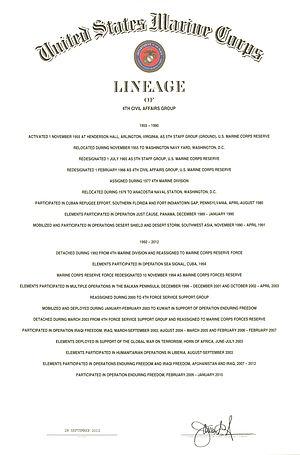
Le 4th Civil Affairs Group est une unité des affaires civiles du United States Marine Corps. Il est basé à Hialeah, en Floride. Pour plus d'informations sur le 4th CAG avant 2012, voir le 2nd CAG, puisque c'est à partir de cette unité que le 4th CAG a été créé à Washington DC. C'est l'un des quatre seuls groupes d'affaires civiles du Marine Corps, qui sont tous des unités de réserve. Le 4th CAG a été le premier groupe des affaires civiles dans le Corps des Marines et soutient principalement la II MEF.